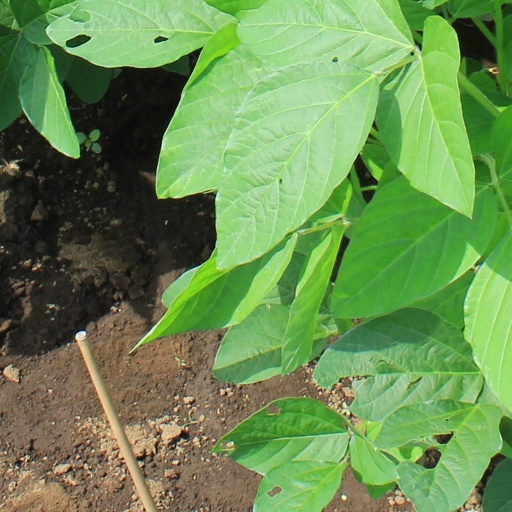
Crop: soybean